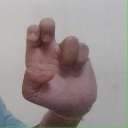
अक्षर: अ